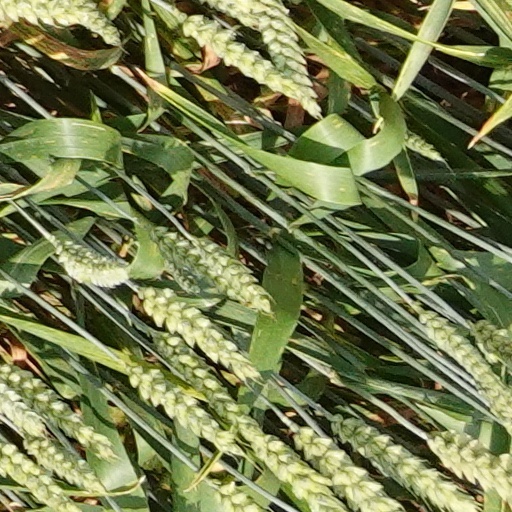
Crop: wheat